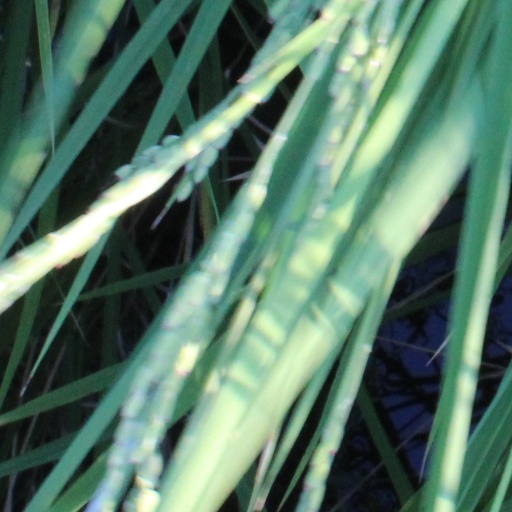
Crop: rice